Ralph Love

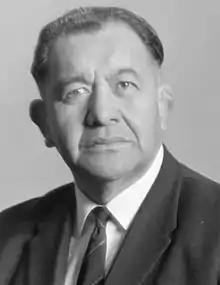

Sir Makere Rangiatea "Ralph" Love (16 September 1907 – 22 August 1994) was a New Zealand Māori public servant and leader of Te Āti Awa. One of his brothers was Eruera Te Whiti o Rongomai Love (18 May 1905 – 12 July 1942), a New Zealand rugby player, interpreter and military leader.